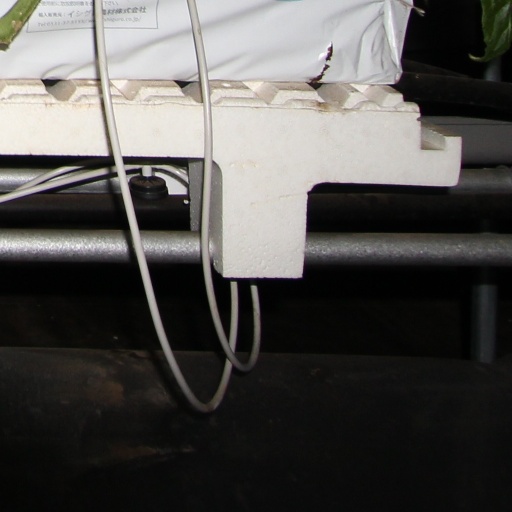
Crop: tomato